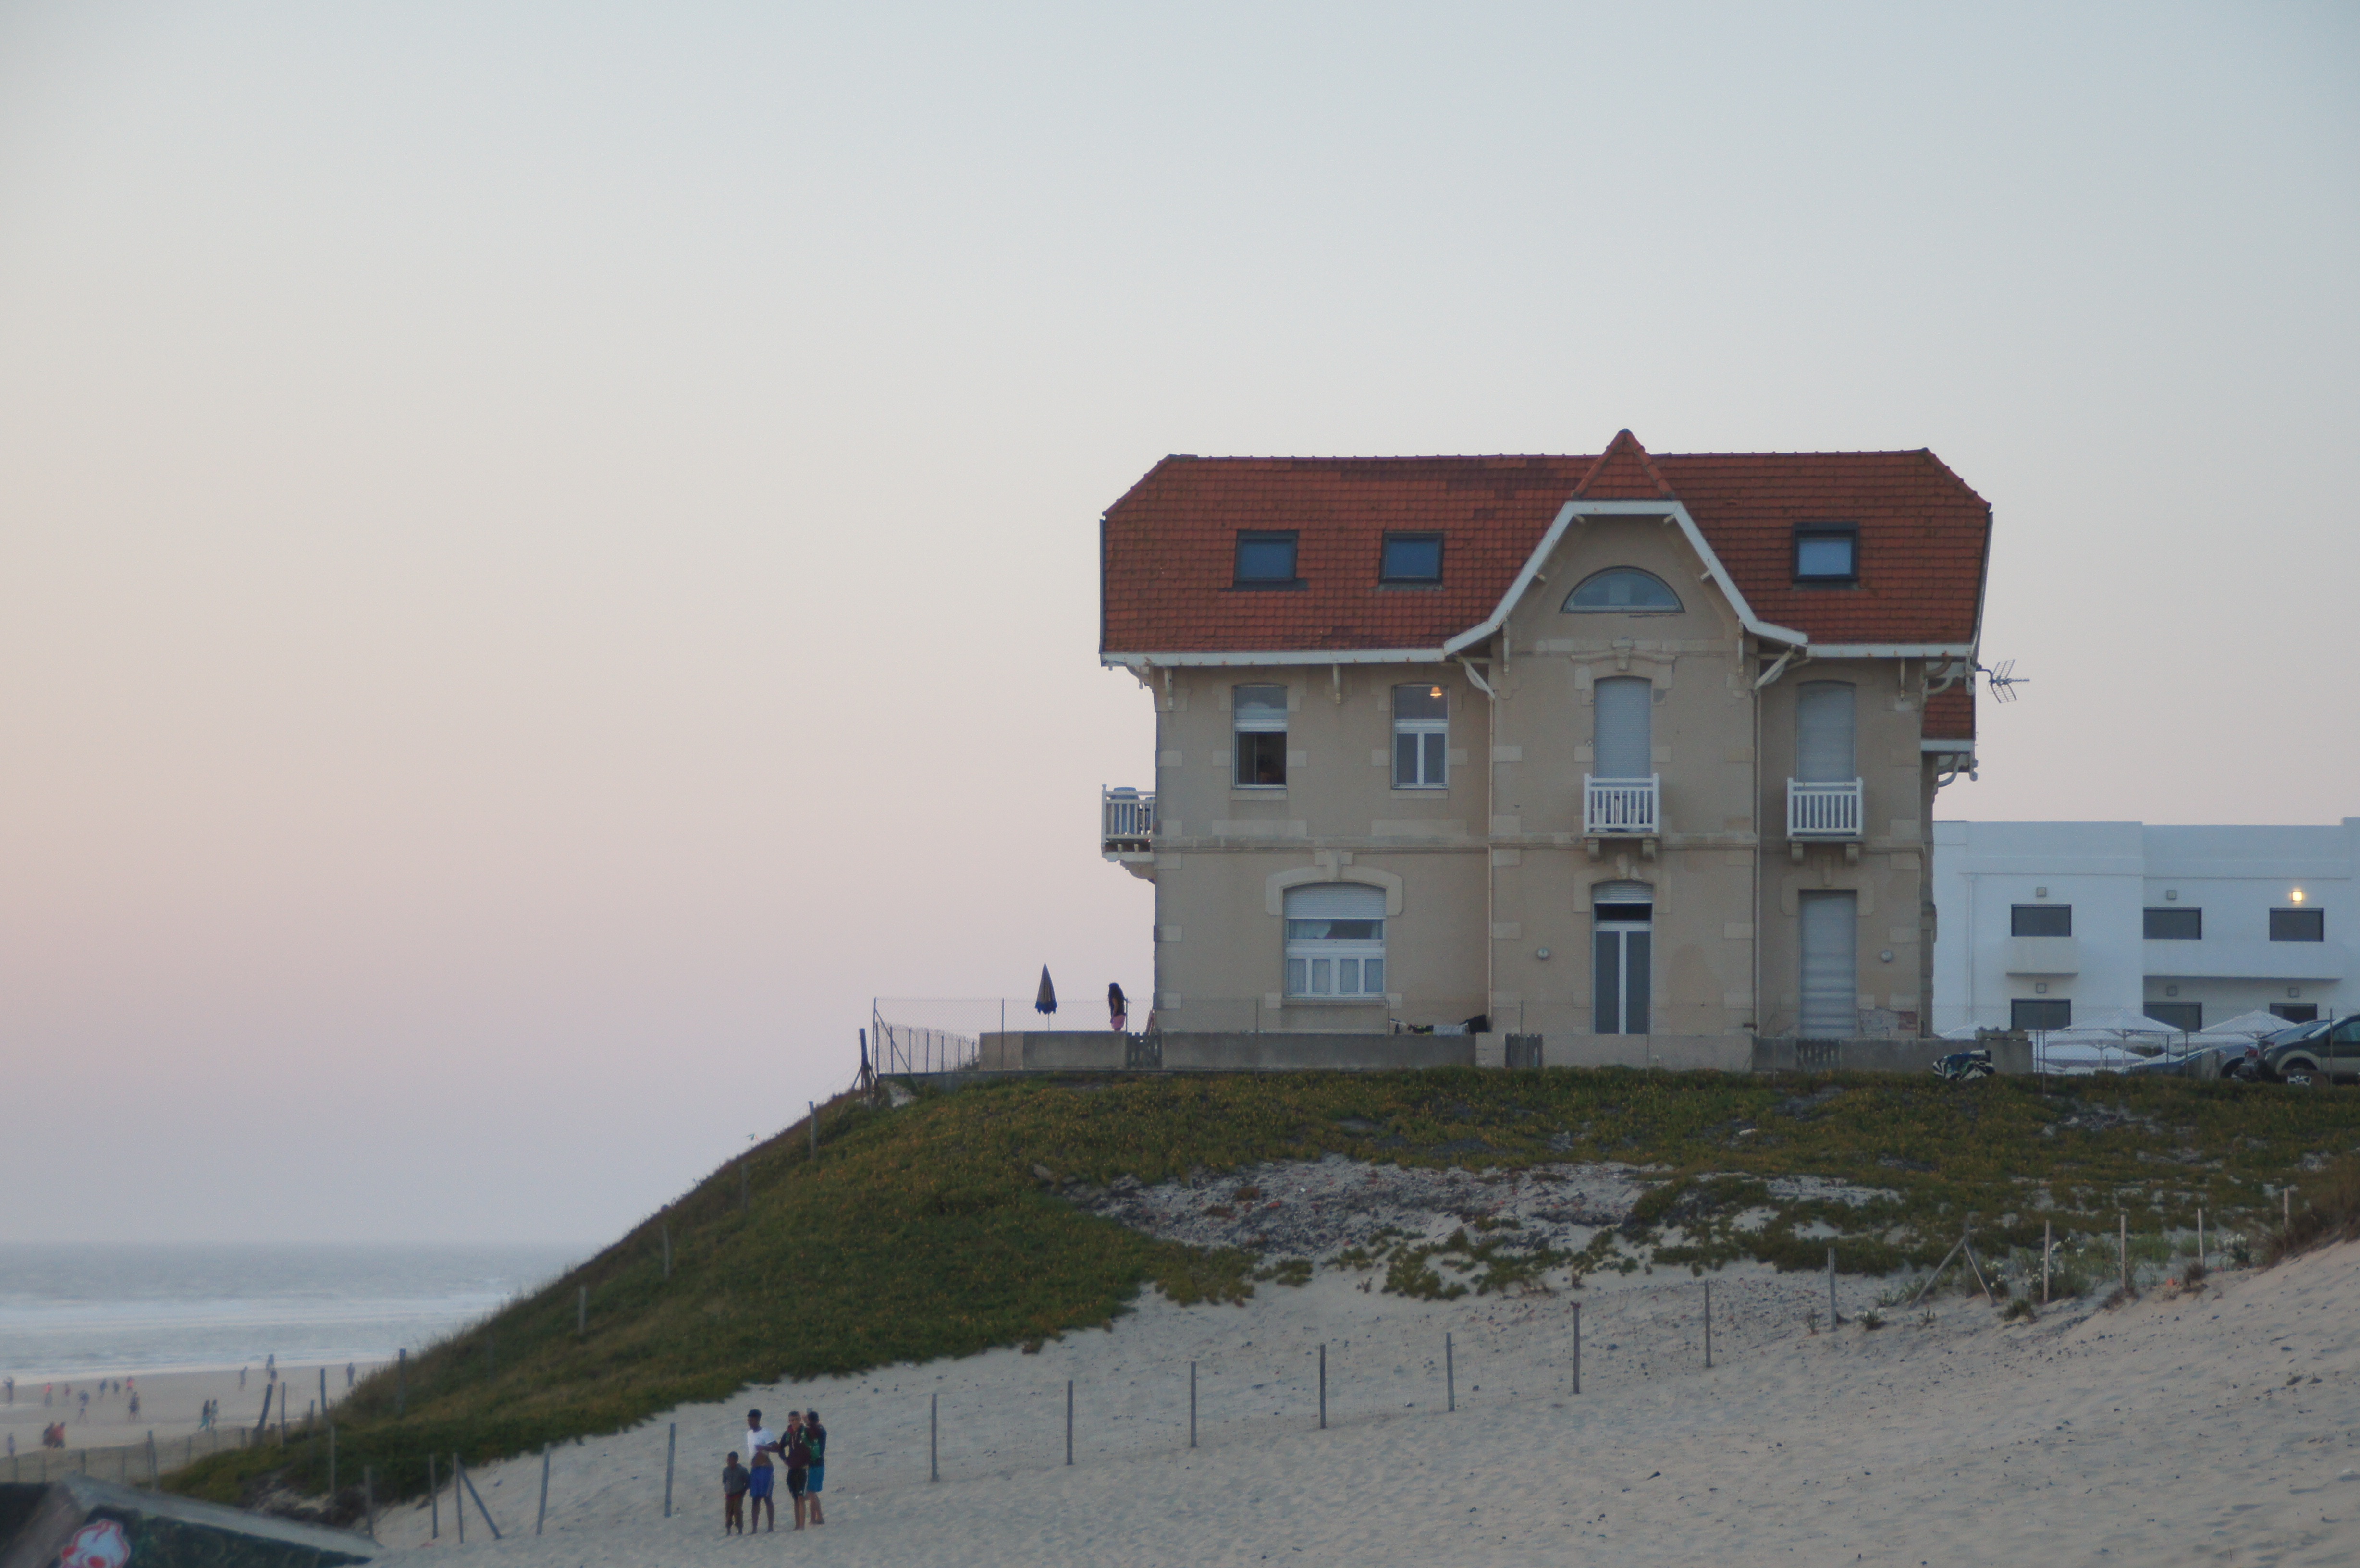
beach, landscape, sea, coast, rock, ocean, sky, sunset, villa, house, dune, wave, vacation, france, surf, relax, tower, holiday, blue, stones, turquoise, atlantic, estate, rocky coast, gradually, biscarrosse